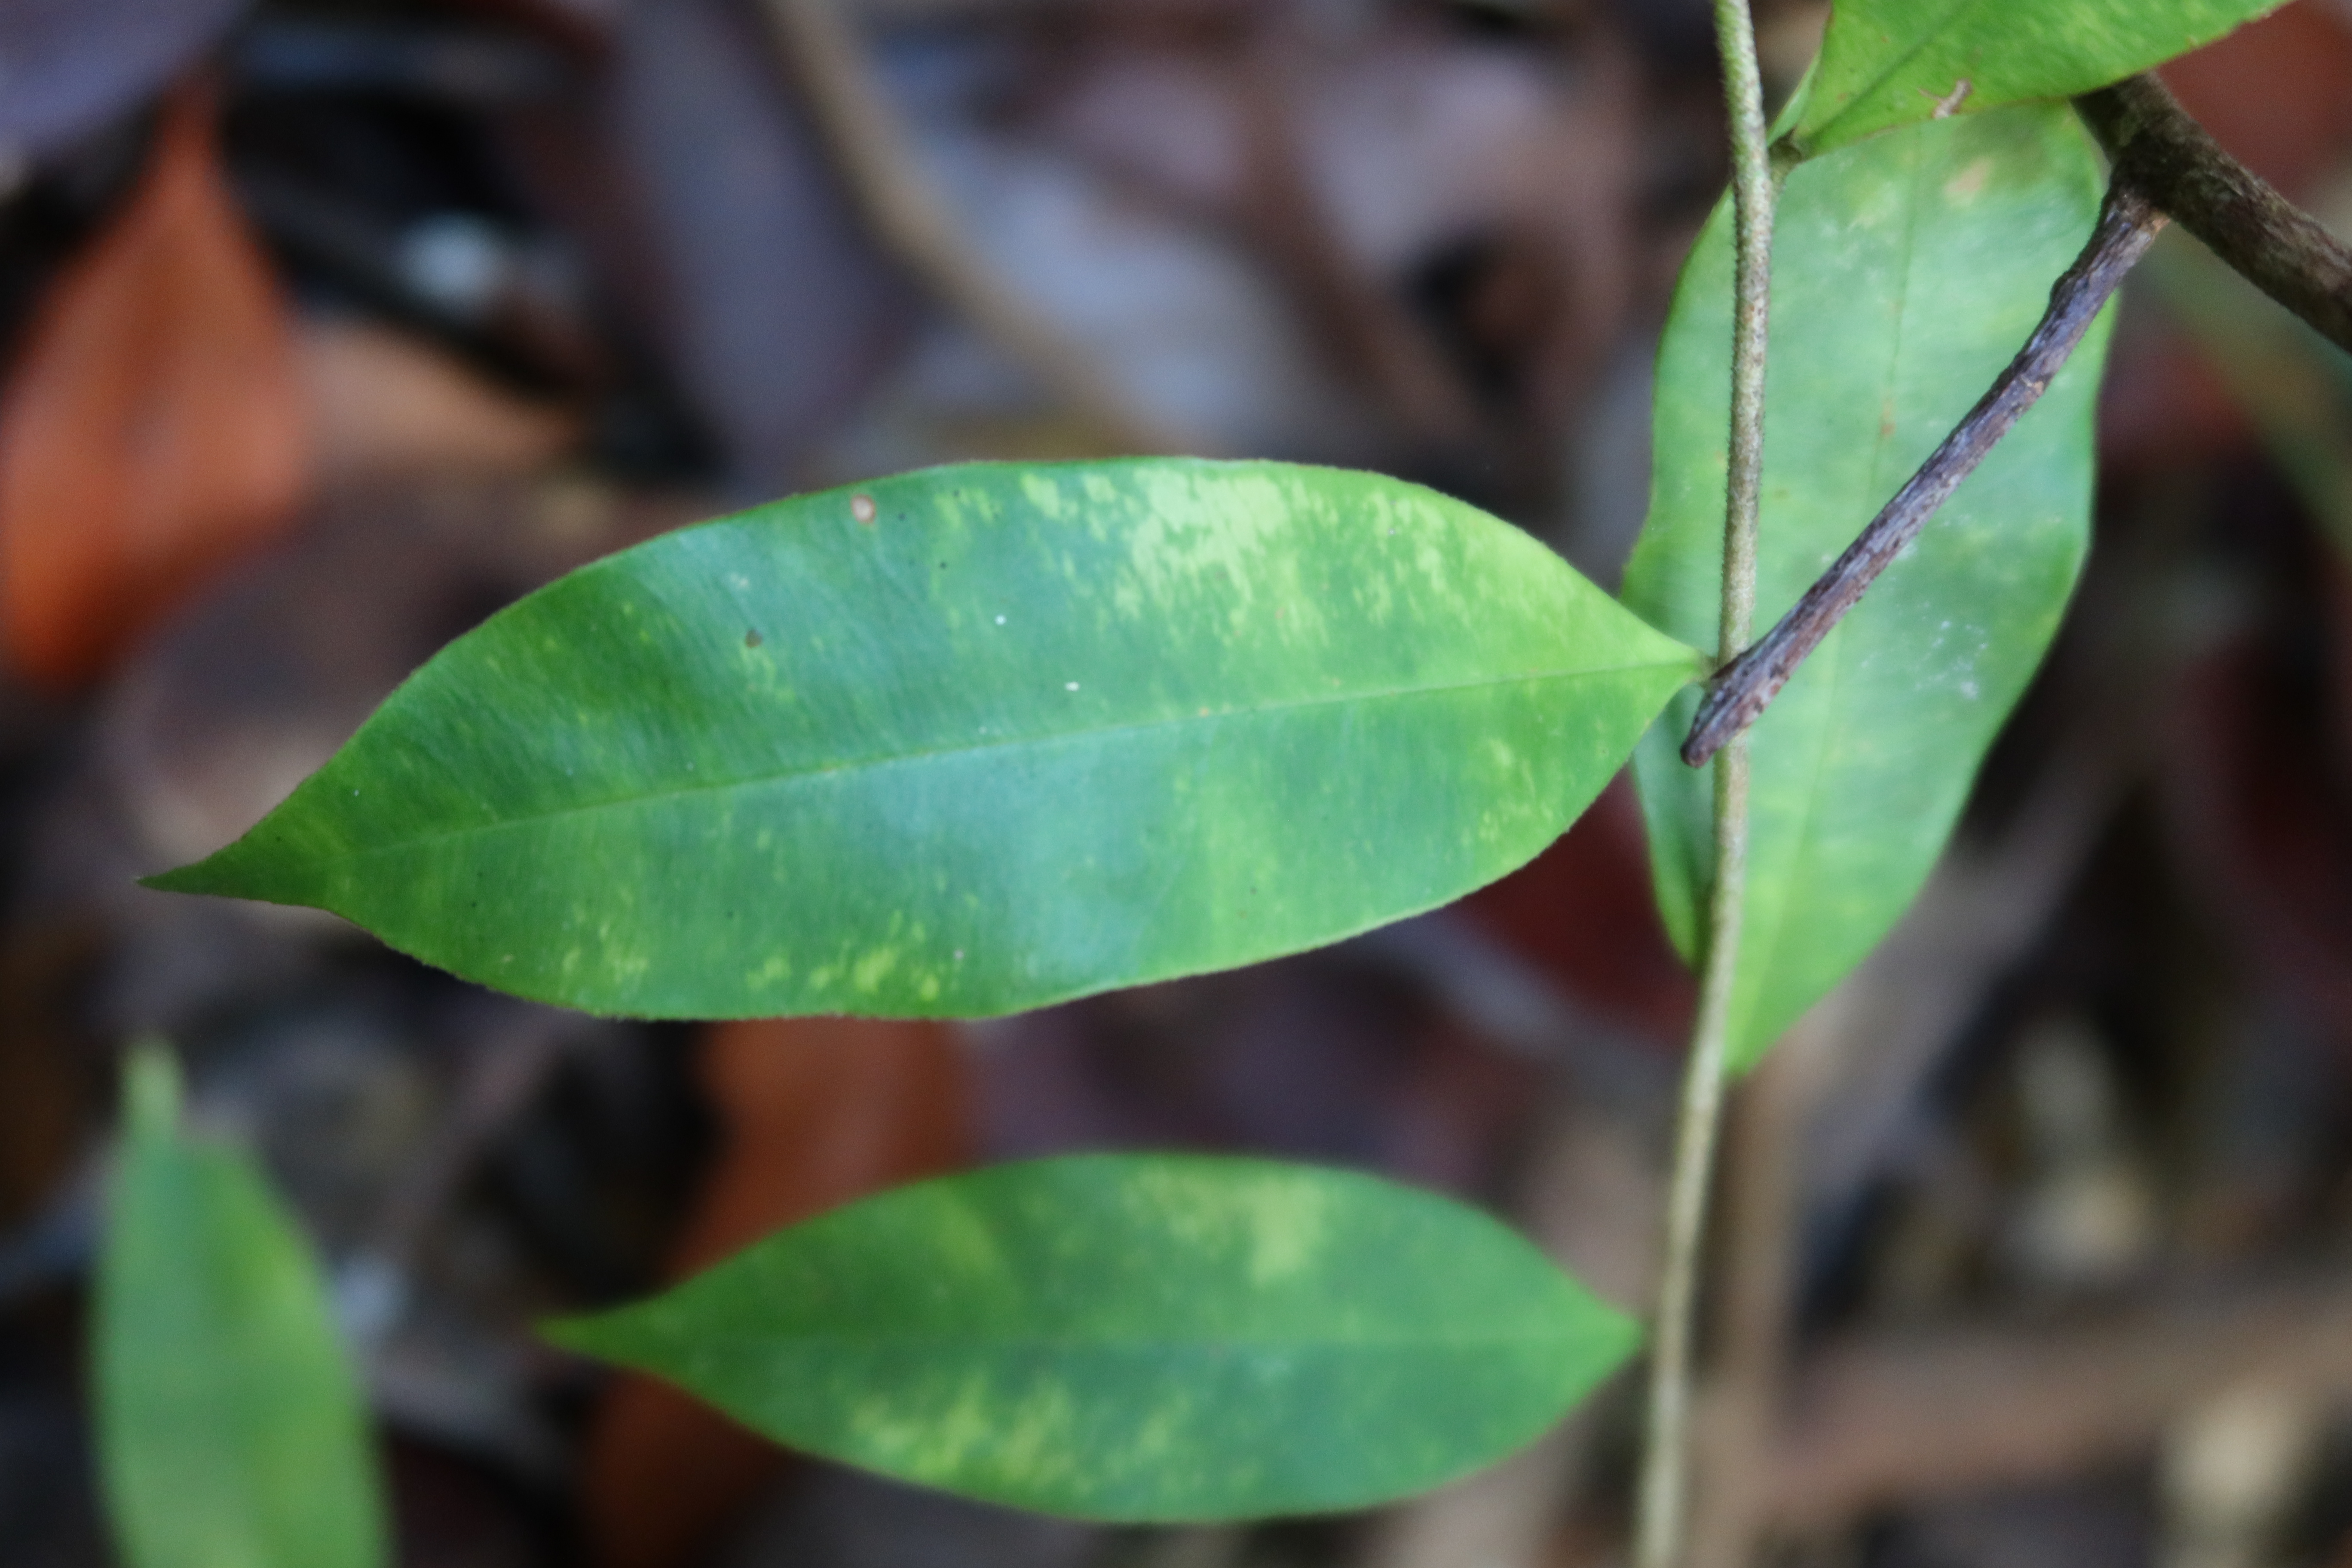
Label: Brown spots